Ottoman Empire

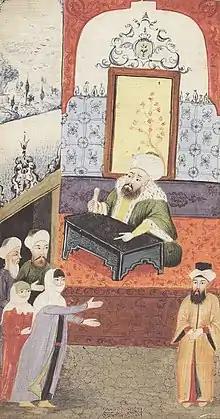

Defeated in World War I, the Ottoman Empire signed the Armistice of Mudros on 30 October 1918. Istanbul was occupied by combined British, French, Italian, and Greek forces. In May 1919, Greece also took control of the area around Smyrna (now İzmir).